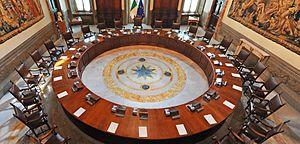
Le palais Chigi, ou palais Aldobrandini Chigi, est devenu le siège de la présidence du Conseil des ministres italien en 1961. De 1925 à 1960, les bureaux de la présidence du Conseil se trouvaient dans le palais du Viminal.